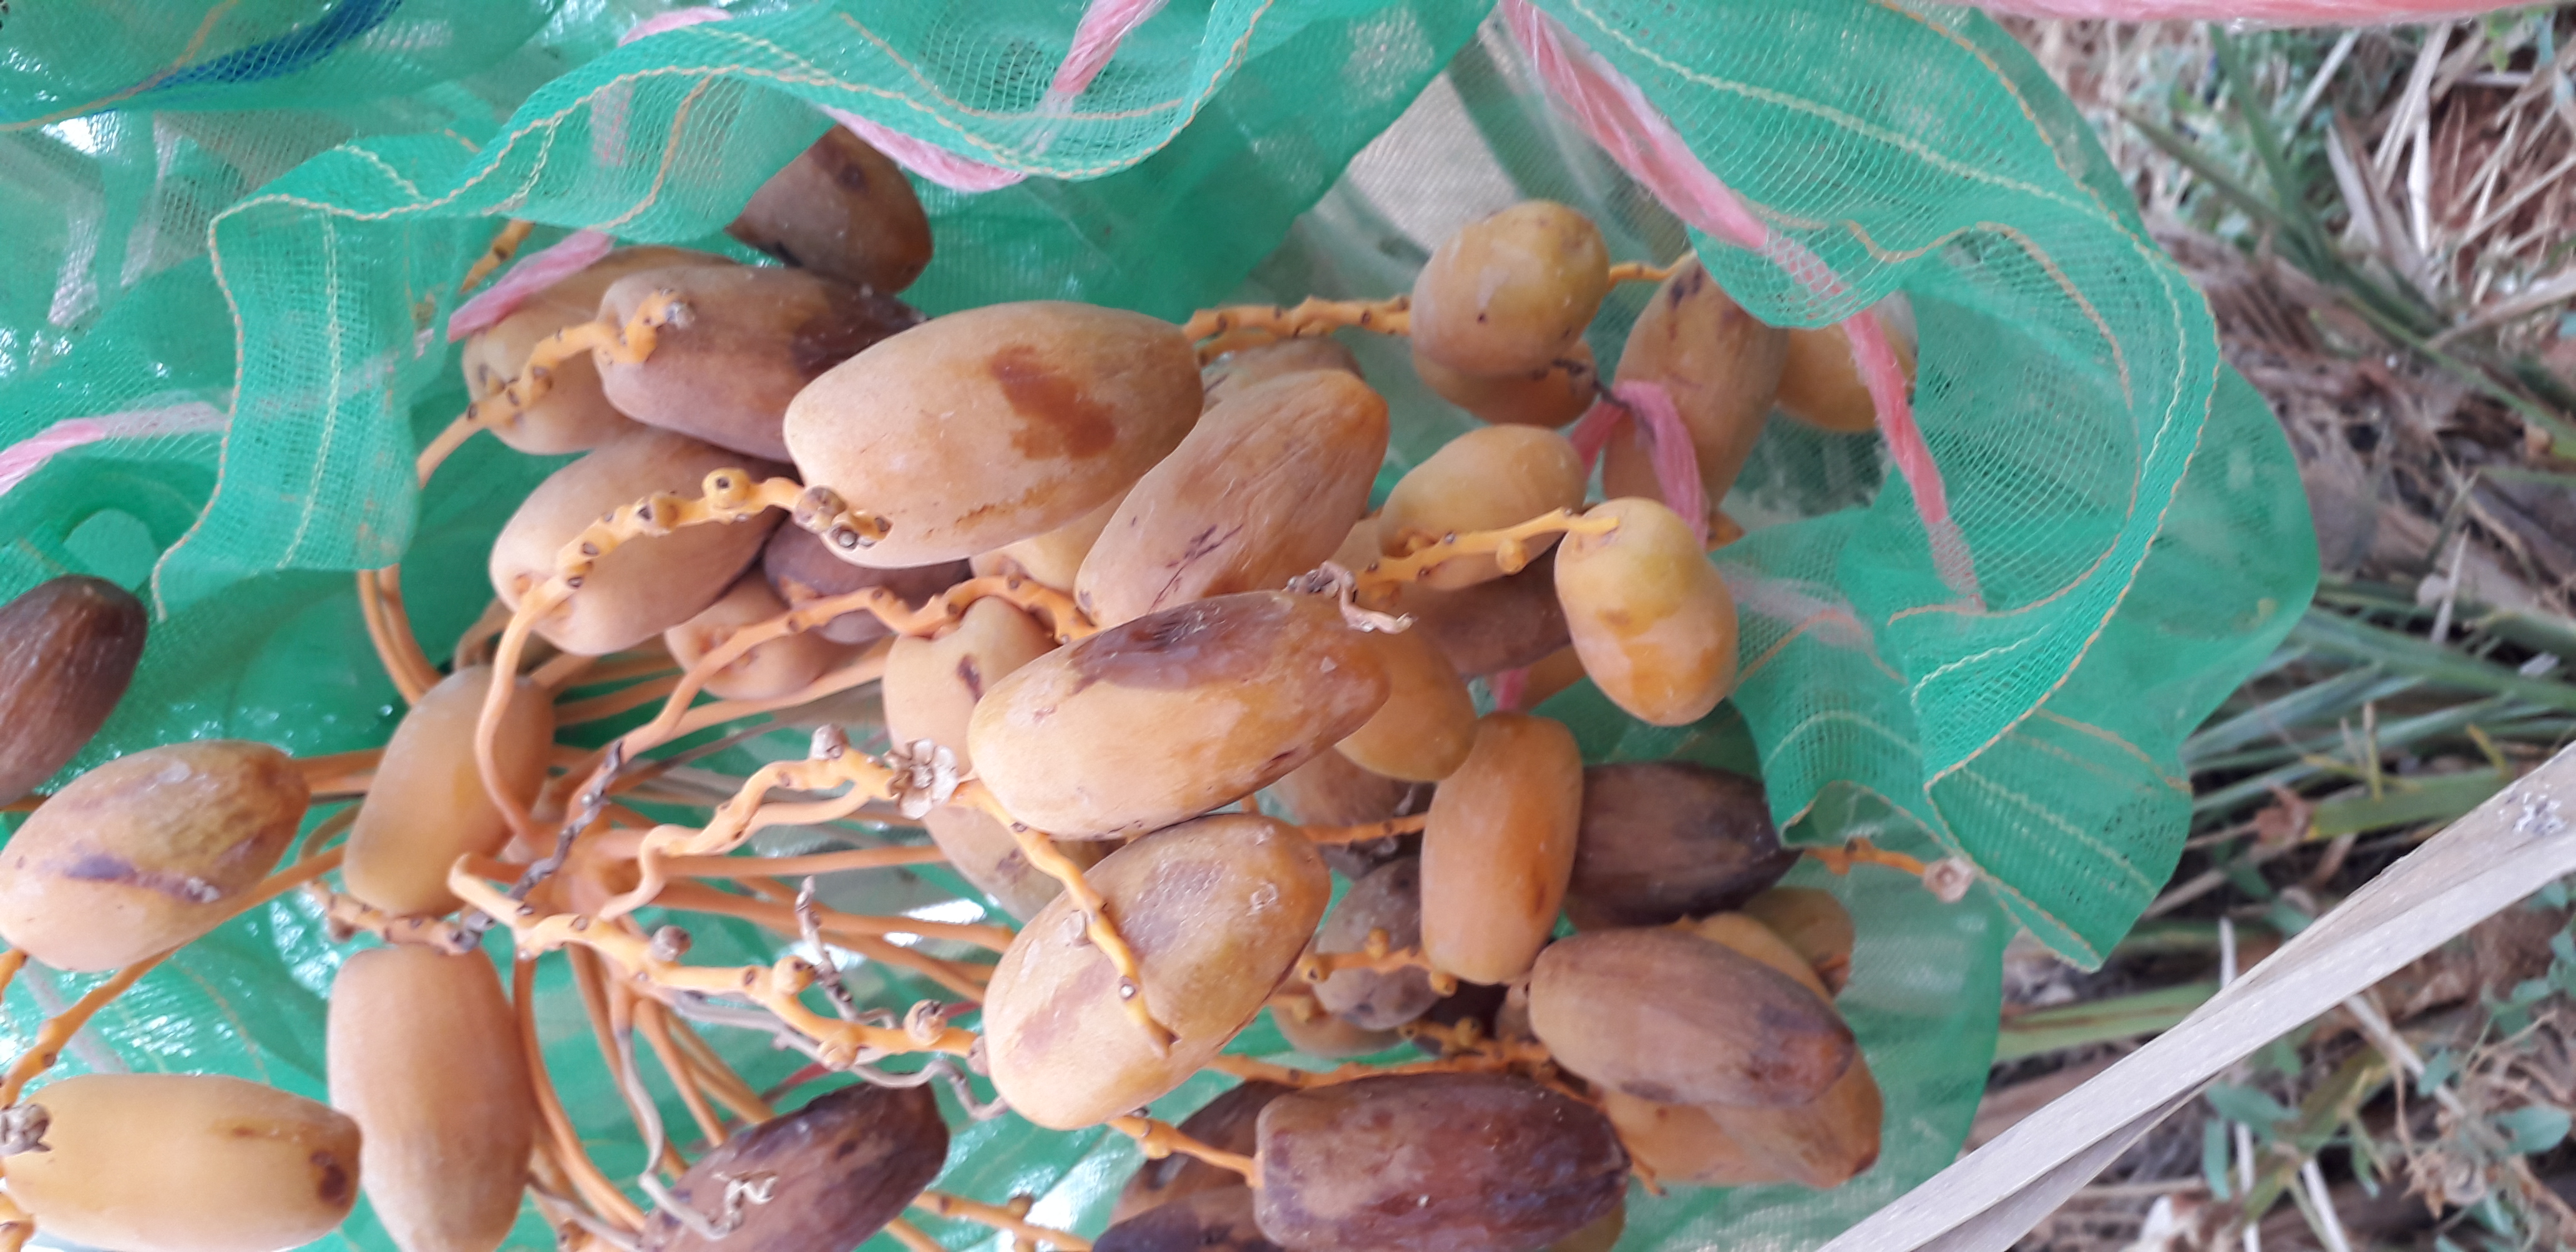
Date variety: Boumajhoul